Iranian Women's Basketball League

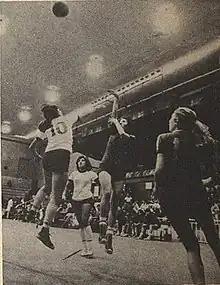
The game between Ararat Tehran and Zayandeh Rood of Isfahan in the first Shahbanu Cup. Mari Azizian from Ararat (black) throwing the ball and defender Mahin Shivai (No. 10 of Isfahan), Avalin Avakian from Ararat and Sholeh Mahoutian (former swimmer of the national team) from Isfahan are also watching the ball. November 1975.

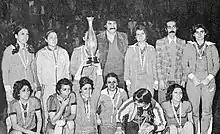
Irana is the champion of the first Iranian women's basketball club championship, the first Shahbanu Cup in the hands of Nina Zargar Saleh, the captain of the Irana club (December 1975).

Iran Women's Basketball (Premier) League is the highest level of national women's basketball competitions in Iran. The country's club championship was held for the first time in 1975 as the "Shahbanu Cup", during which the Irana team became the first club to become the champion of Iran's women's basketball clubs. The Shahbanu Cup was held every year until the 1979 revolution, which always ended with Irana winning the championship. After the revolution and about 20 years of hiatus, the "women's basketball division one league" started in 1999, which was the highest level of club basketball in Iran until 2001. "Iran's Women's Premier Basketball League" was held in 2001 as the highest level of the country's club league, which has been held annually since then. The team of Chemidor was the champion of the 20th edition of these games in 2021.